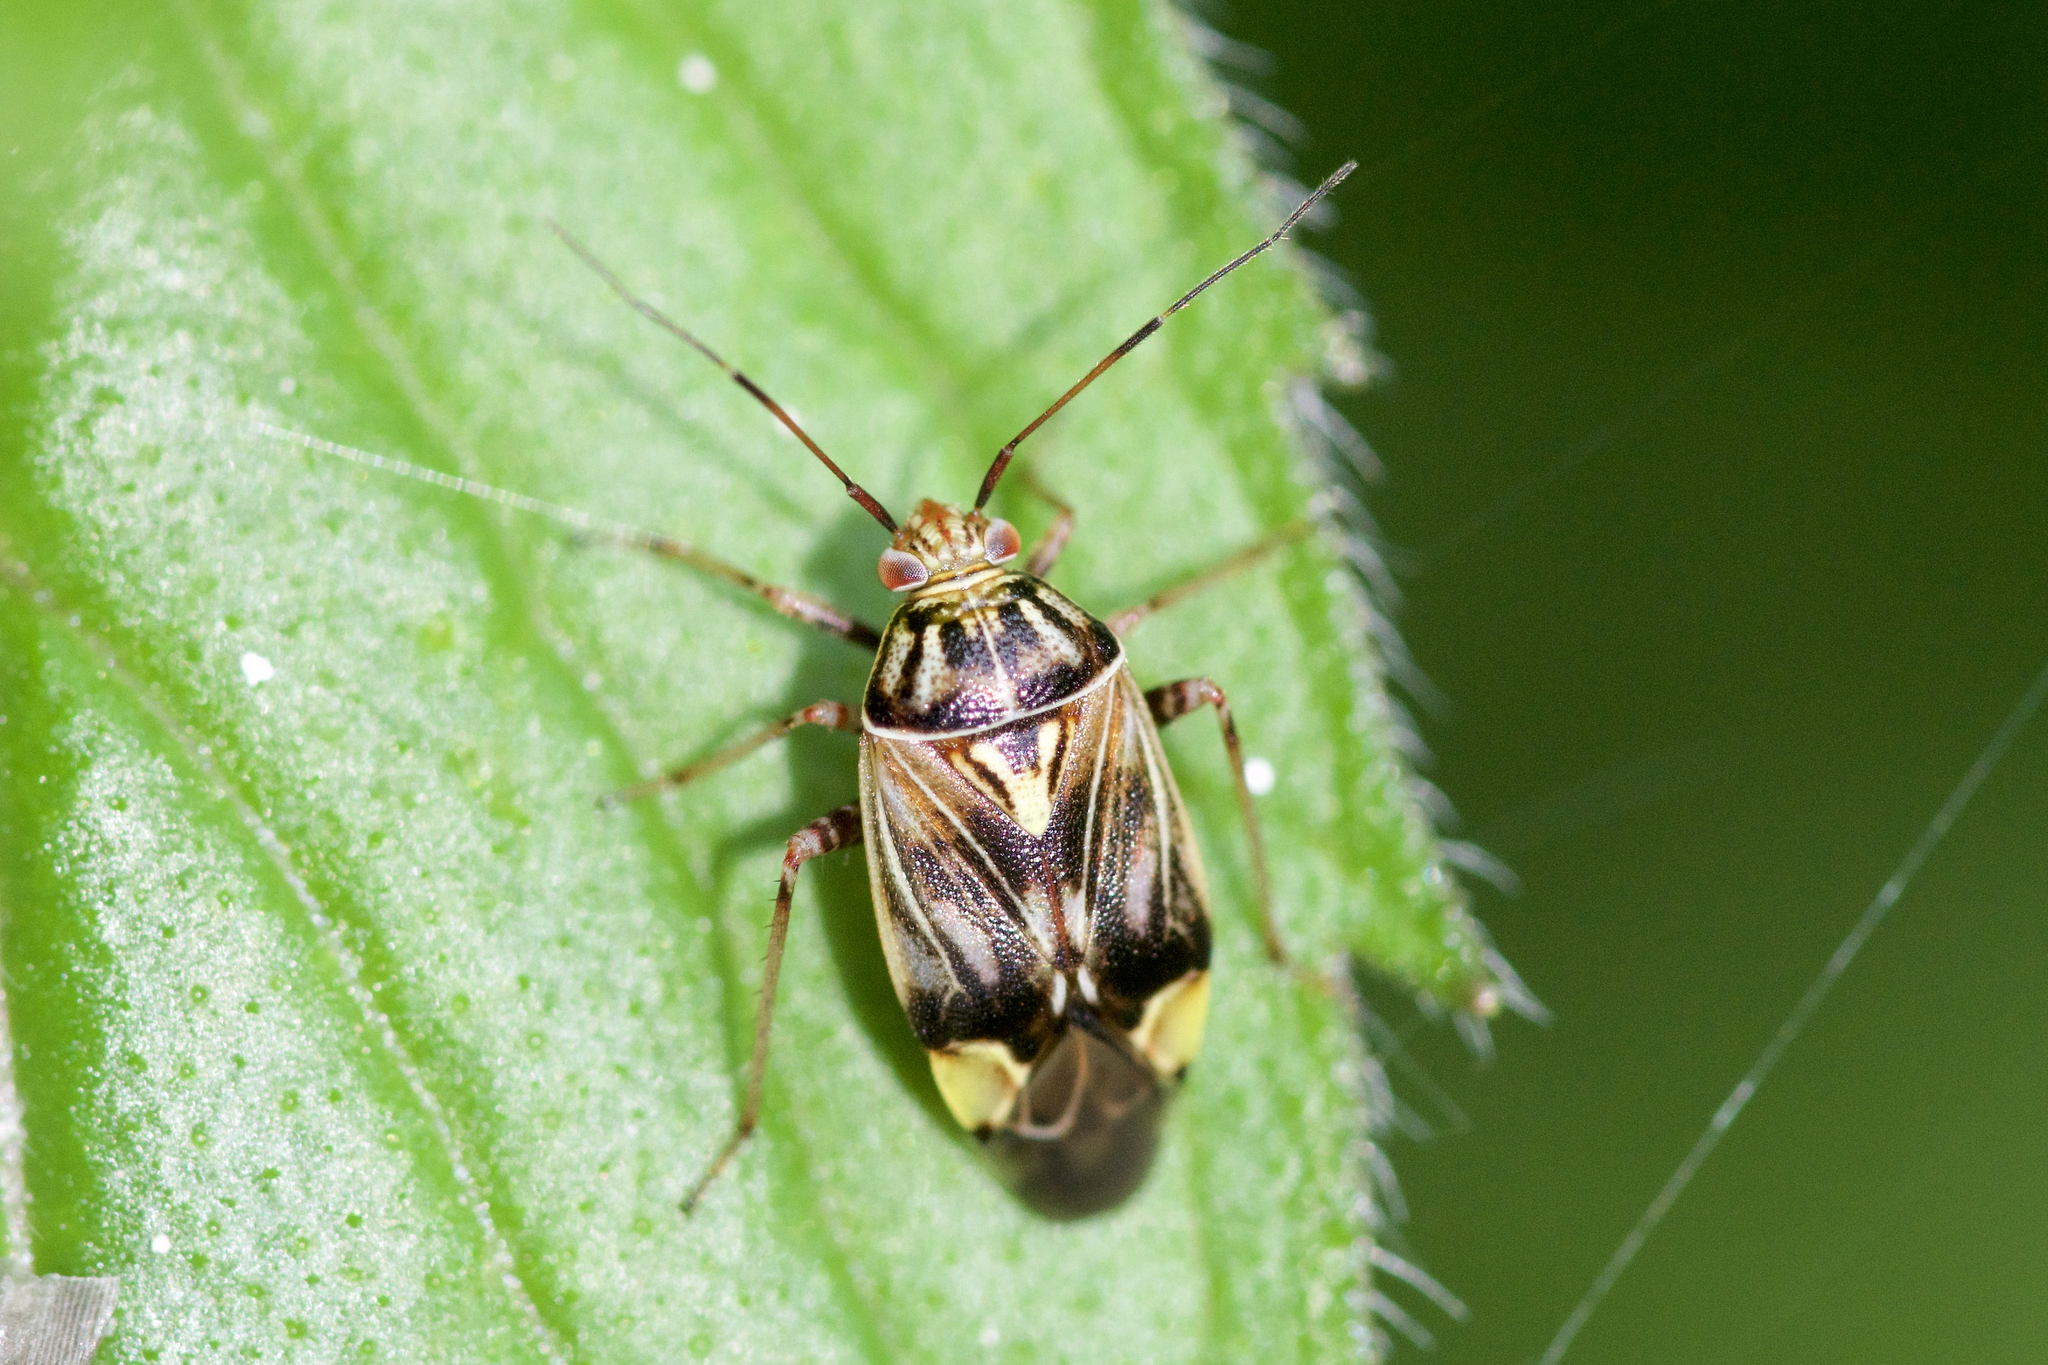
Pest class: lygus_bug